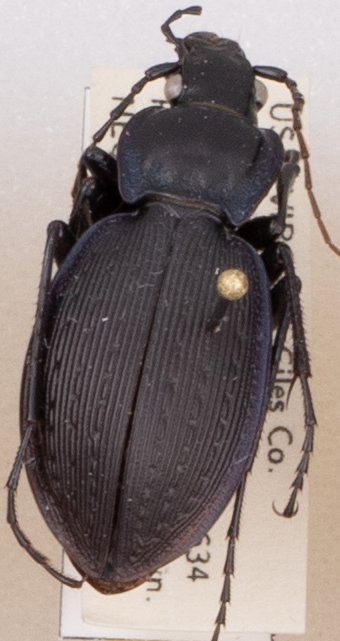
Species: Carabus goryi
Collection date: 2021-05-18
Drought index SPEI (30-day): -1.082
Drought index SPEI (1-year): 1.06
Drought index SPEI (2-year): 1.45